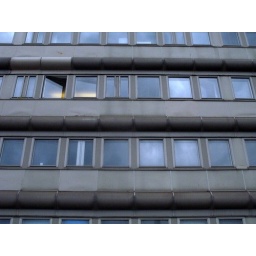
It's not even the sunset reflecting in the open window - it's an occupied office